NASCAR Cup Series career of Jeff Gordon

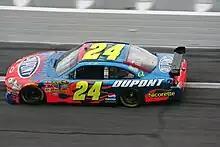
2008 DuPont Cup car during Speedweeks at Daytona

Gordon finished fourth in the 2008 Budweiser Shootout and finished third in the Gatorade Duel qualifying race. He started the 50th annual Daytona 500 from the eighth position and led eight laps, some under caution, but on lap 159 suffered suspension failure and finished 39th.